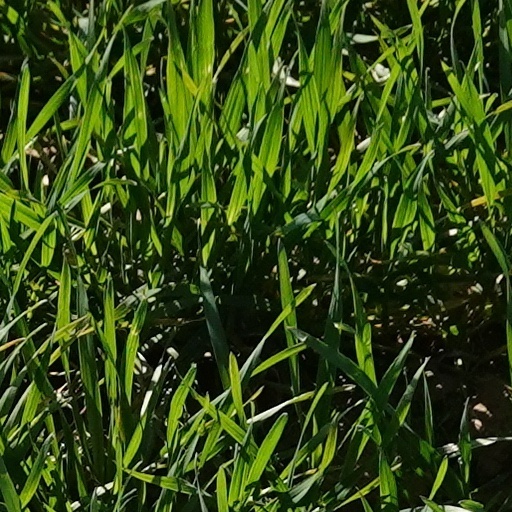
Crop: wheat